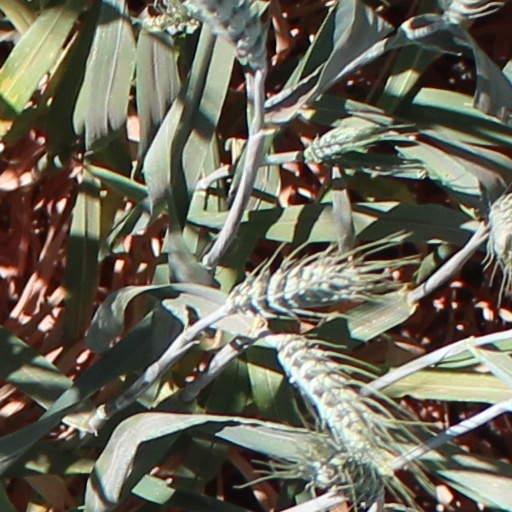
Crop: wheat